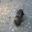
Label: shrew